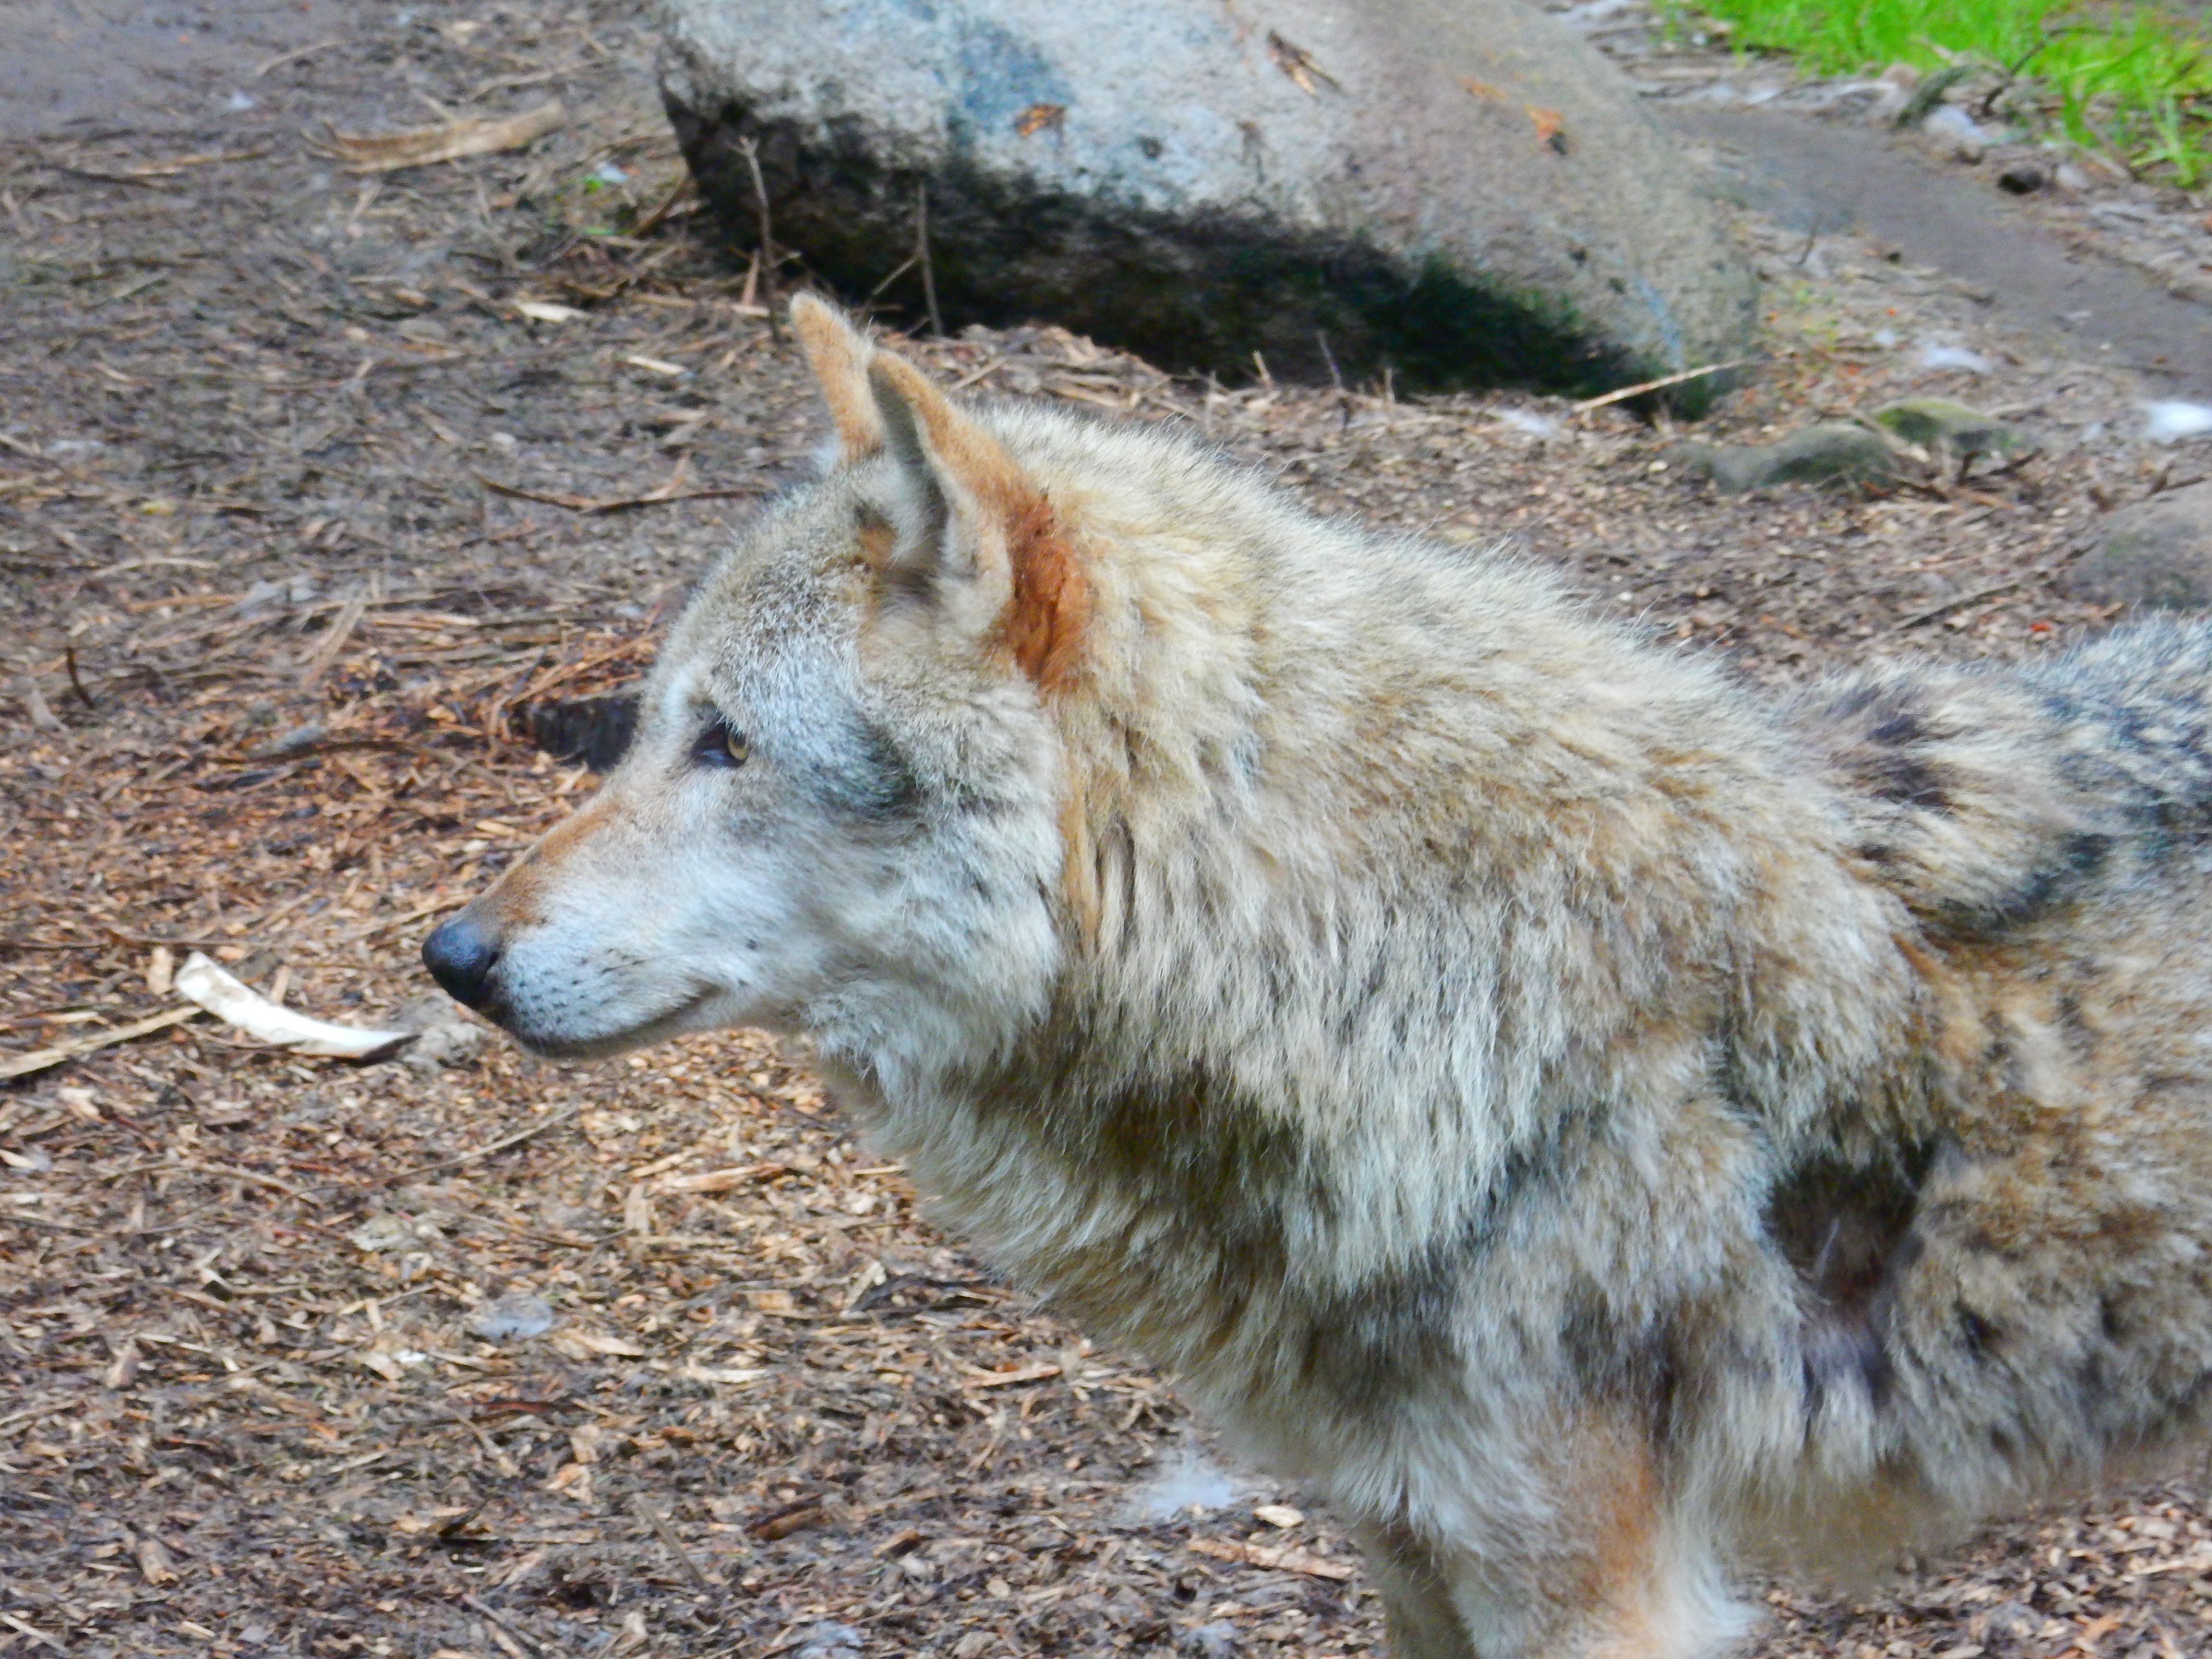
animal, wildlife, zoo, mammal, wolf, predator, coyote, fauna, wild animal, enclosure, furry, vertebrate, hunter, attention, deer park, canis lupus, jackal, hundeartig, dog like mammal, red wolf, kit fox, saarloos wolfdog, wolfdog, czechoslovakian wolfdog, dog breed group, greenland dog, canis lupus tundrarum